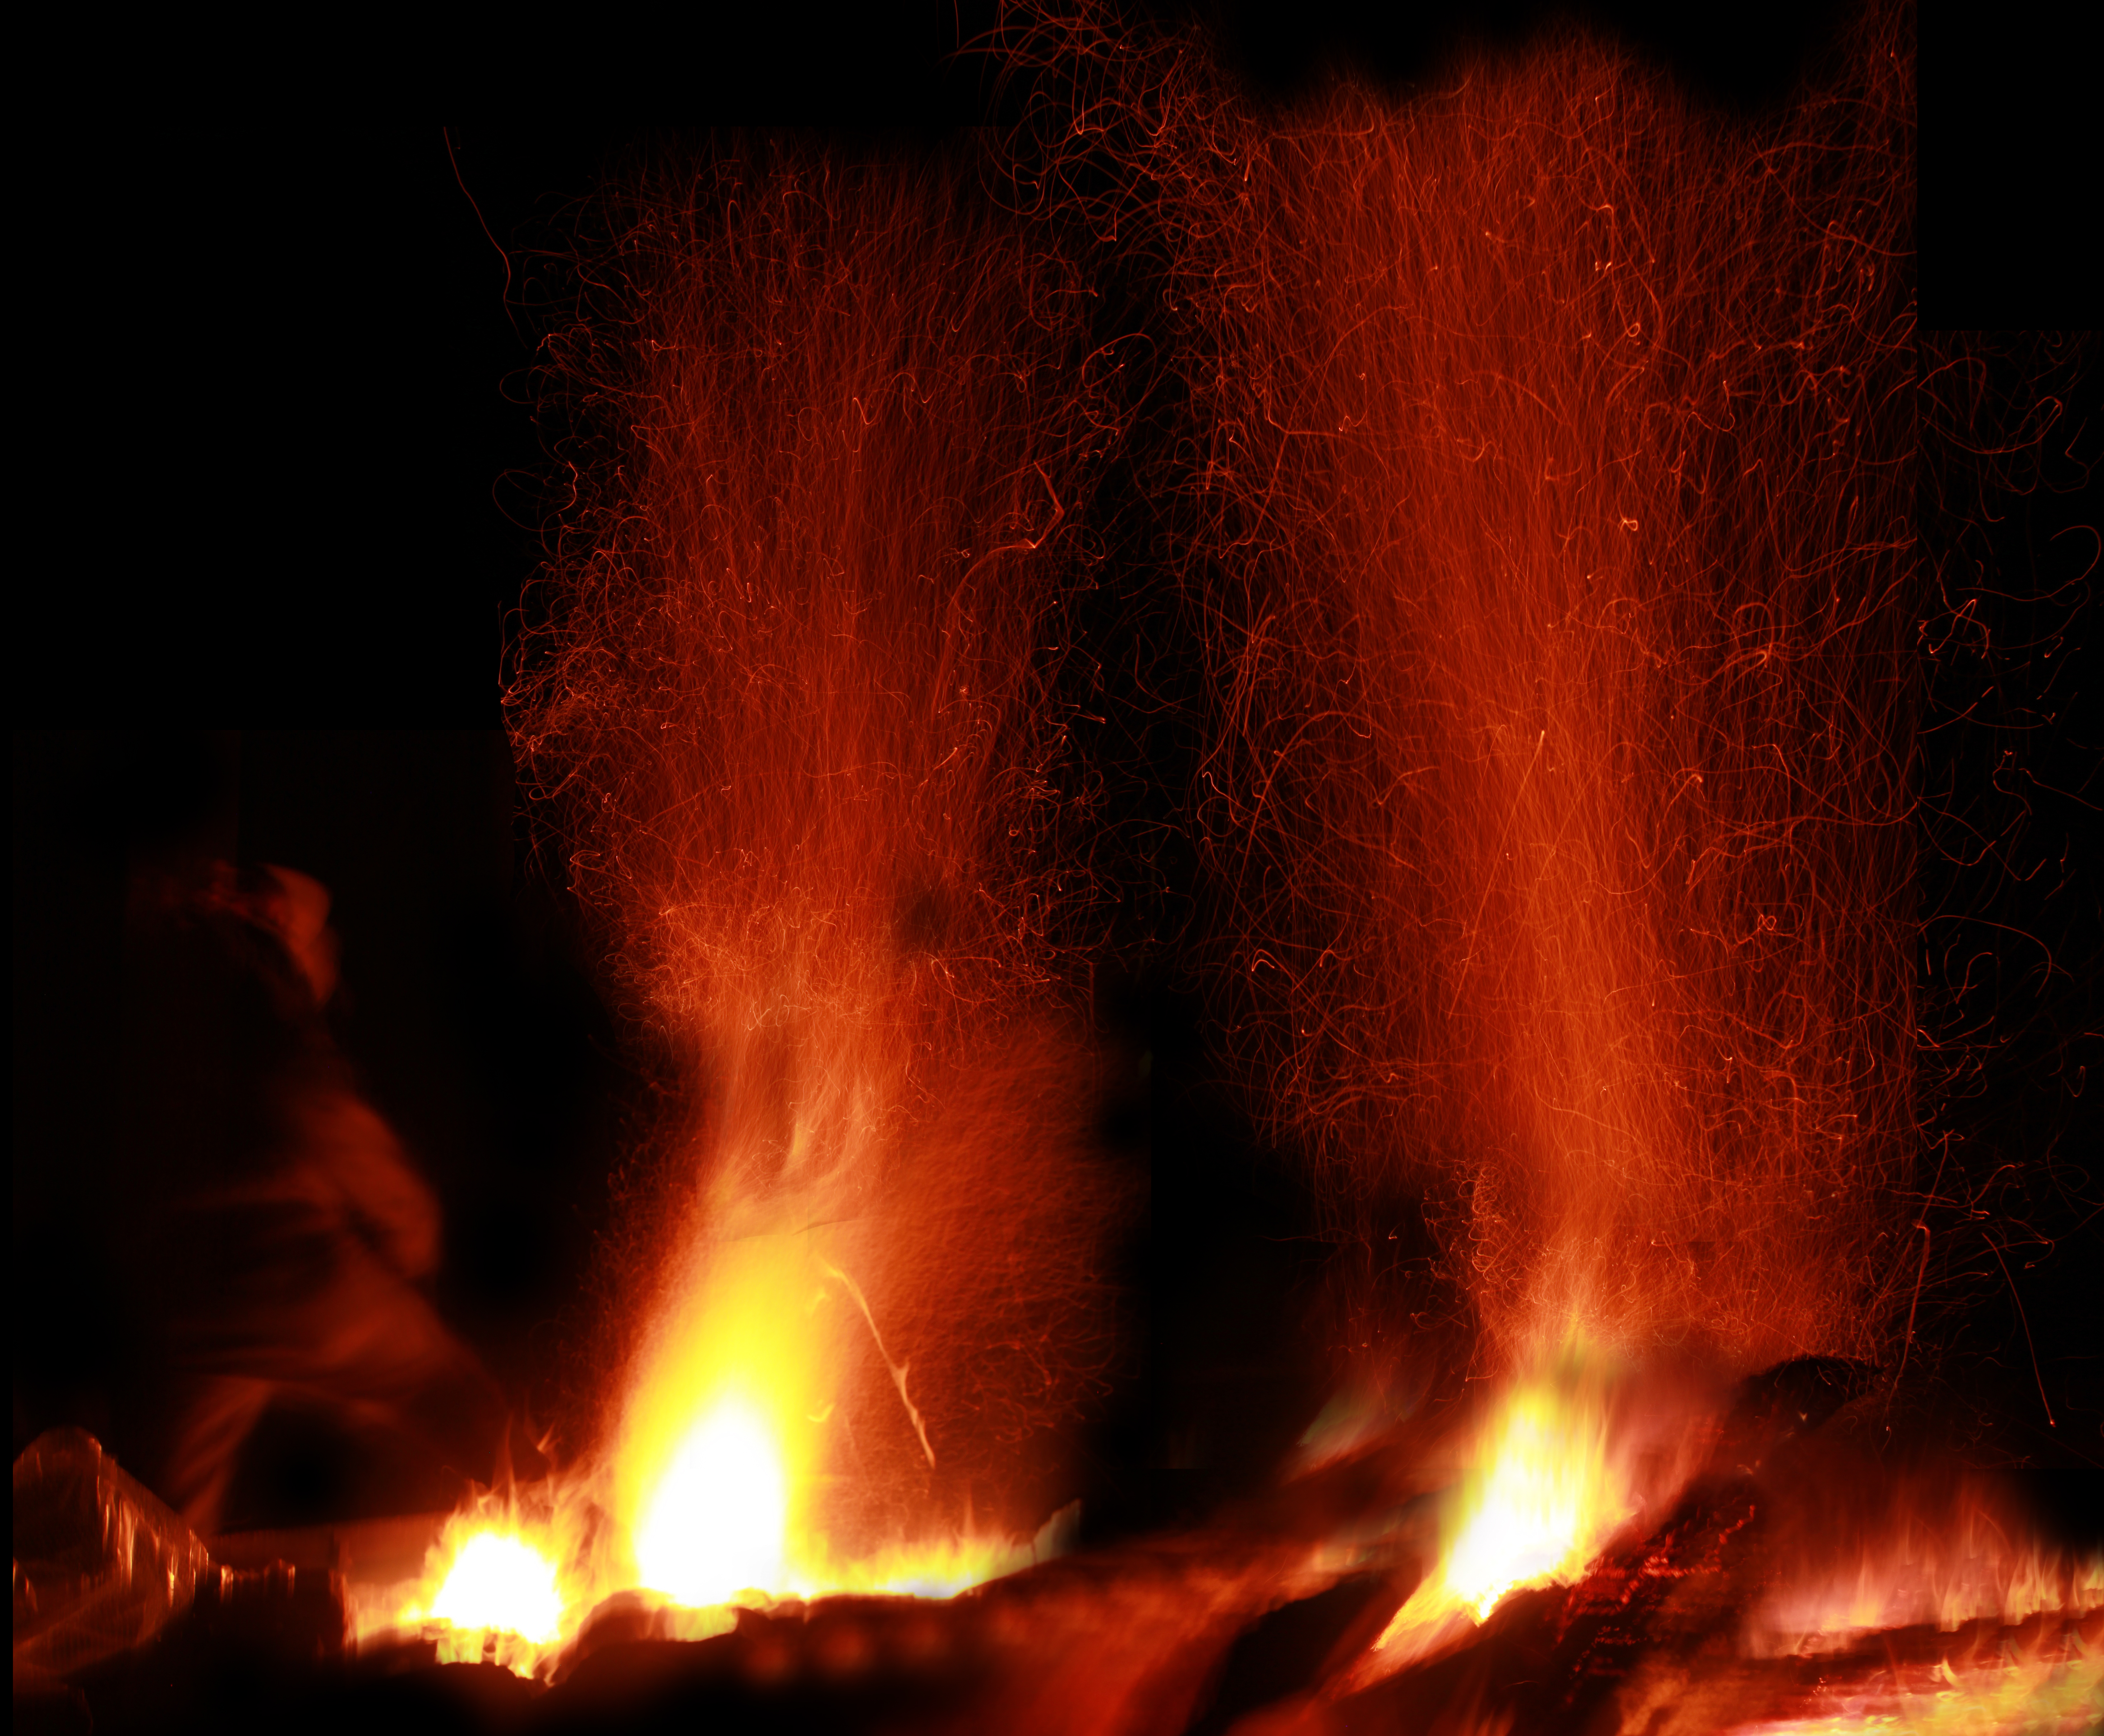
flame, fire, campfire, bonfire, cool image, geological phenomenon